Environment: real
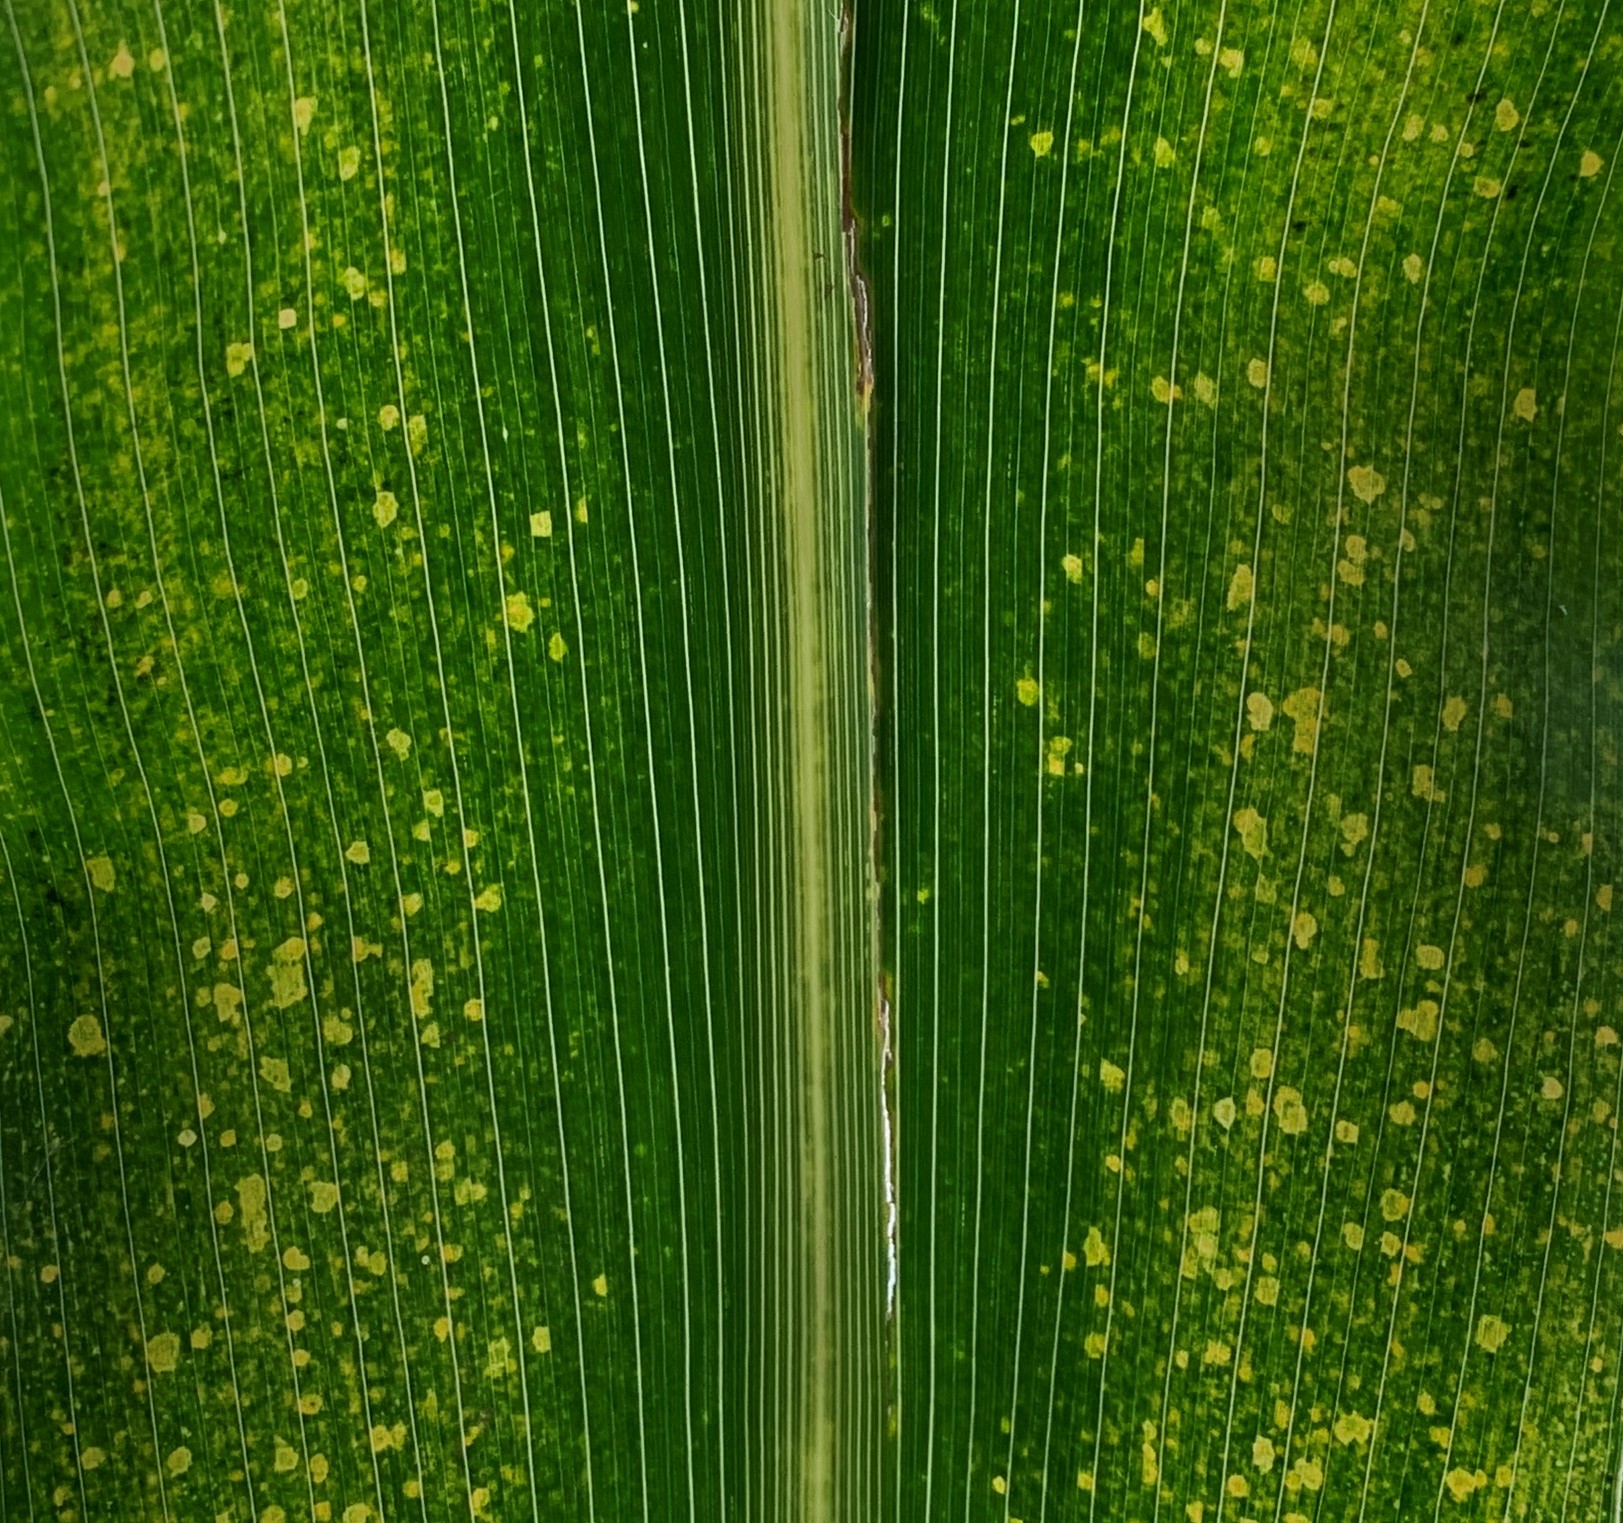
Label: lethal_necrosis